Óscar Pereiro

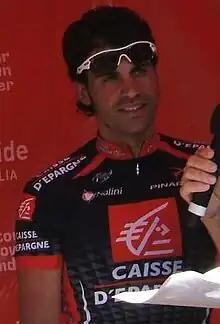
Pereiro in 2009

Óscar Pereiro Sío (born 3 August 1977) is a Spanish former professional road bicycle racer. Pereiro was declared the winner of the 2006 Tour de France, after the original winner Floyd Landis was disqualified for failing a doping test after his stage 17 victory. Pereiro is a former member of Porta da Ravessa (2000 to 2001), Phonak Hearing Systems (2002 to 2005), (2006 to 2009), and the cycling team (2010). After retiring from cycling in 2010, Pereiro joined his local part-time football club Coruxo FC of the Segunda División B.